Sándor Sík

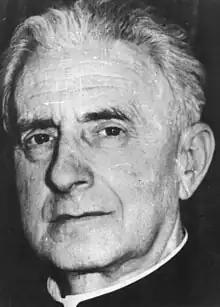
Sík Sándor

Sándor Sík (20 January 1889 – 28 September 1963) was a Hungarian writer and priest, a representative of the New Catholic poetry in Hungary. He was a professor of literature at Szeged University from 1930; from 1948 he was the Piarist Order's highest representative in Hungary. He published the Catholic magazine "Vigilia". In addition to his poetry, his historical dramas and mystery plays saw success. His brother was Hungarian the communist politician Endre Sík.